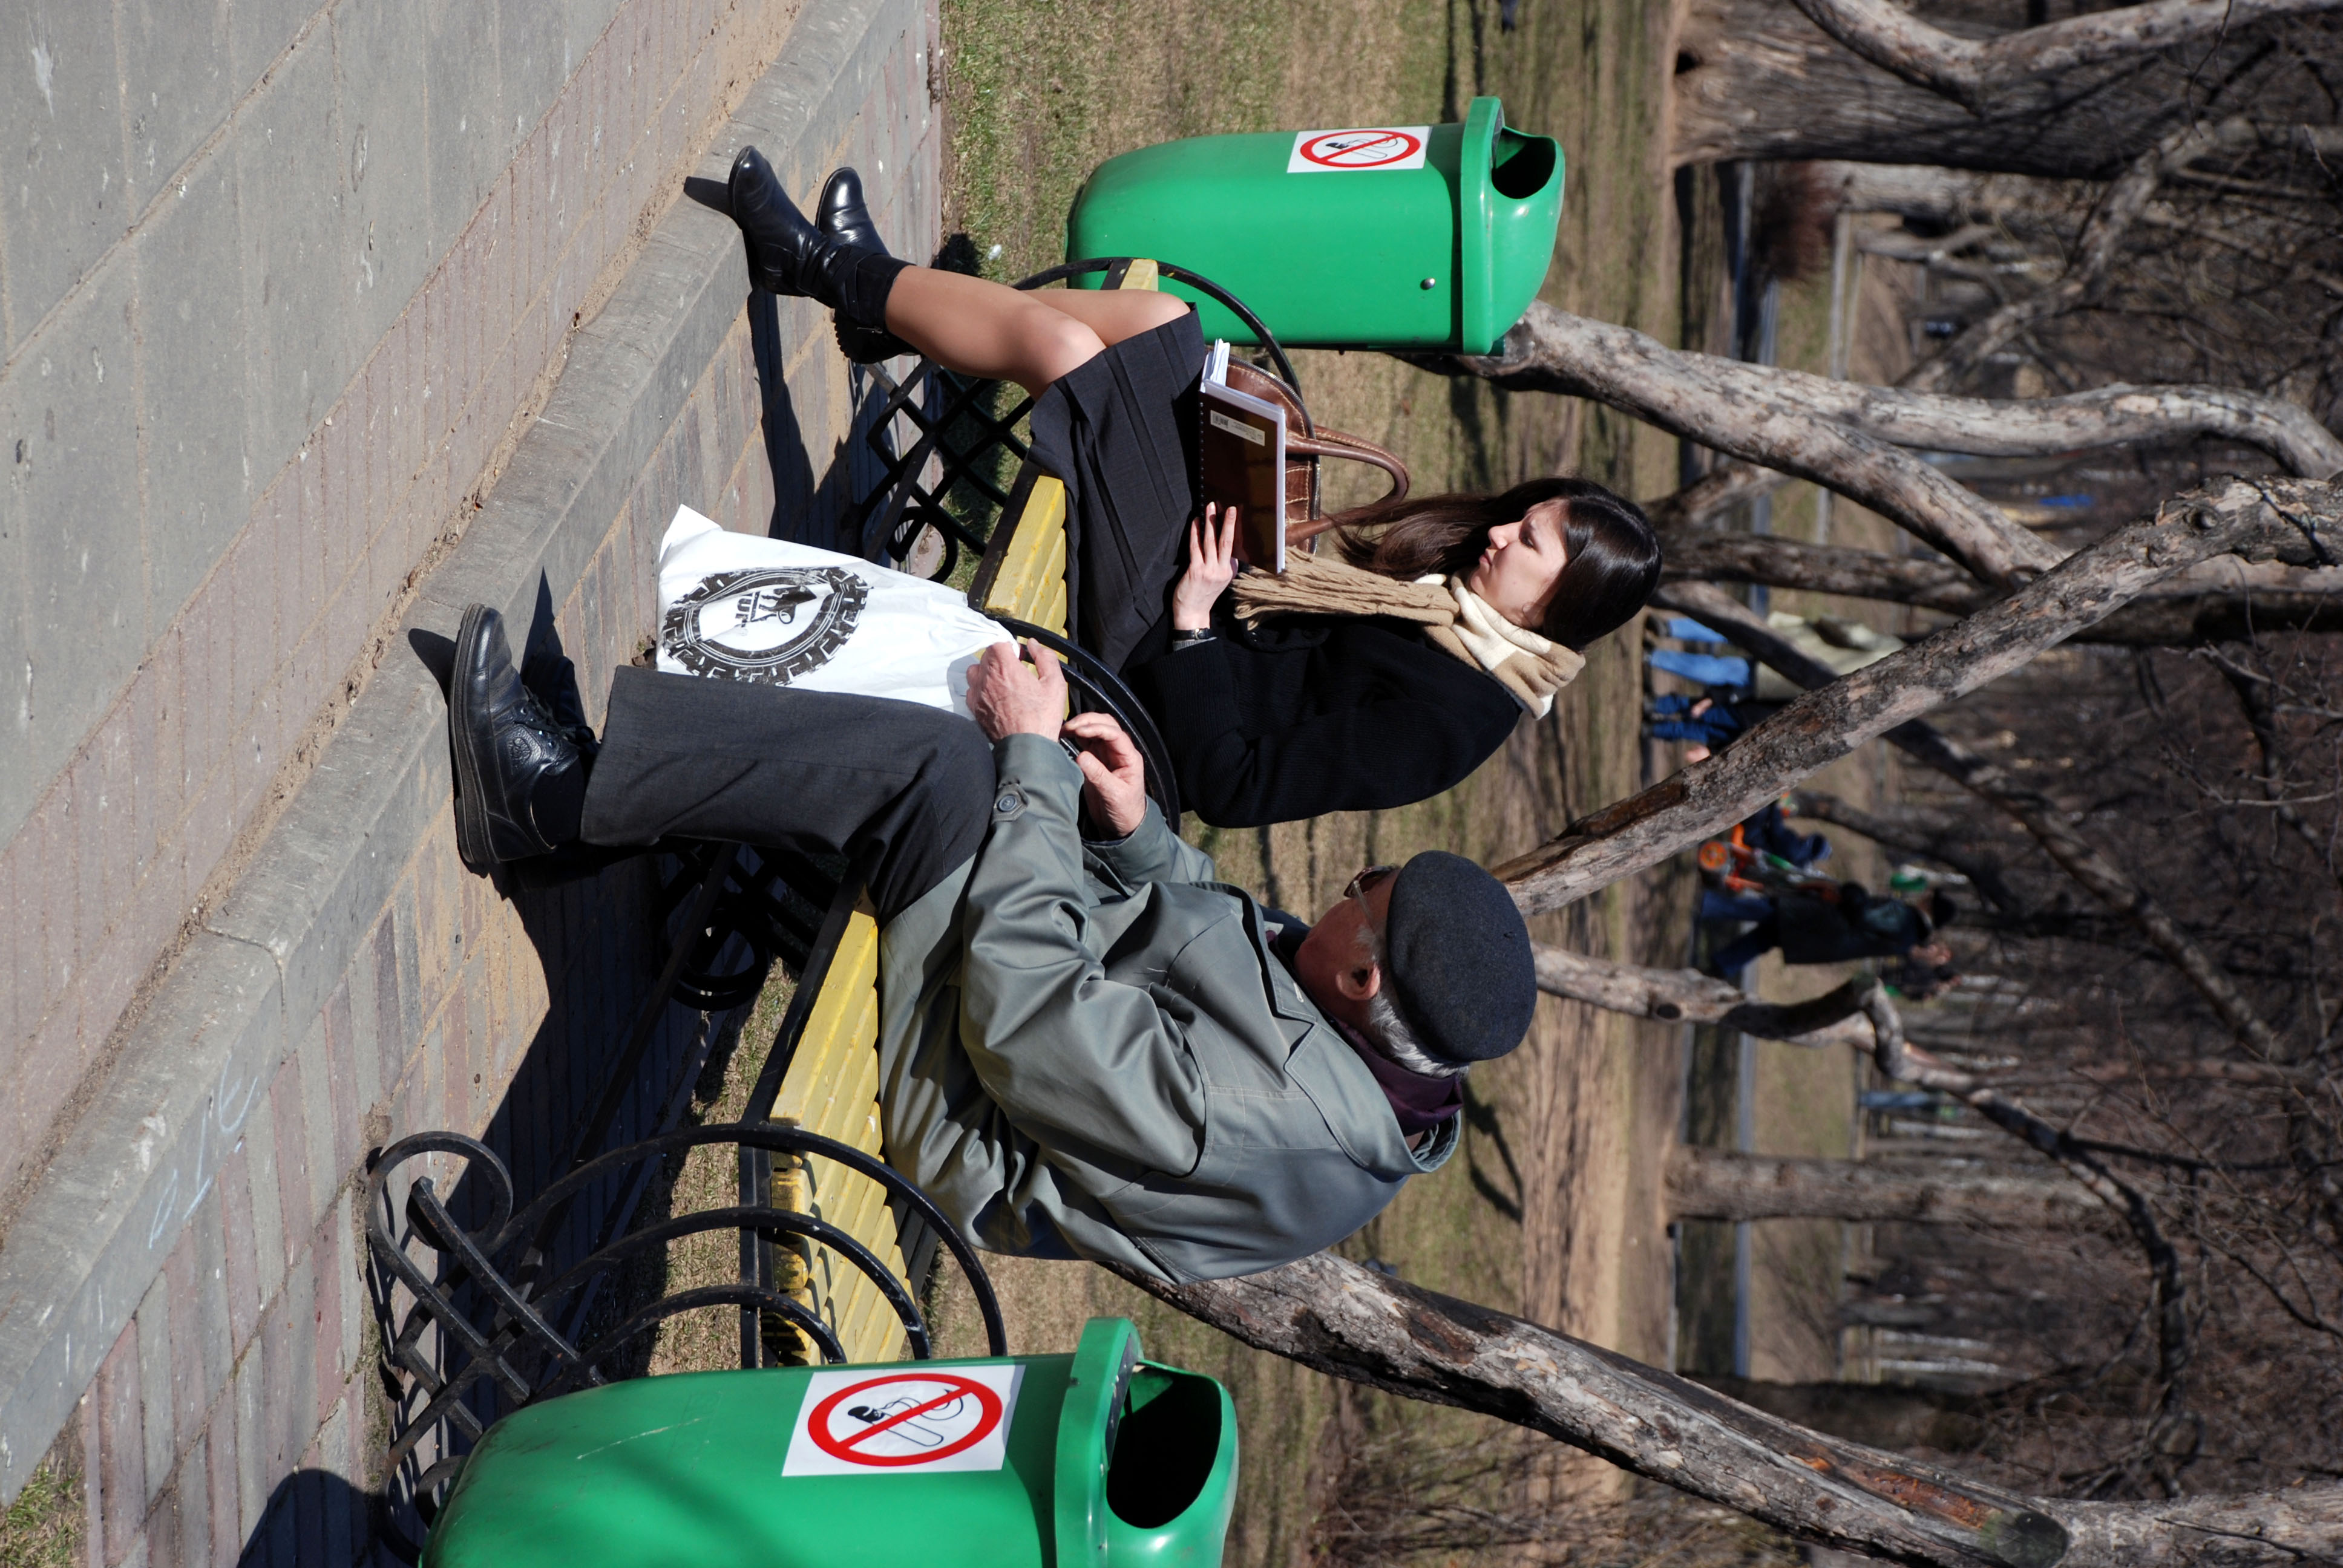
adventure, nikon, cool image, d80, screenshot